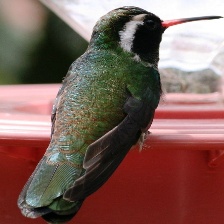
Species: WHITE EARED HUMMINGBIRD
Scientific name: BASILINNA LEUCOTIS
ImageNet parent category: hummingbird